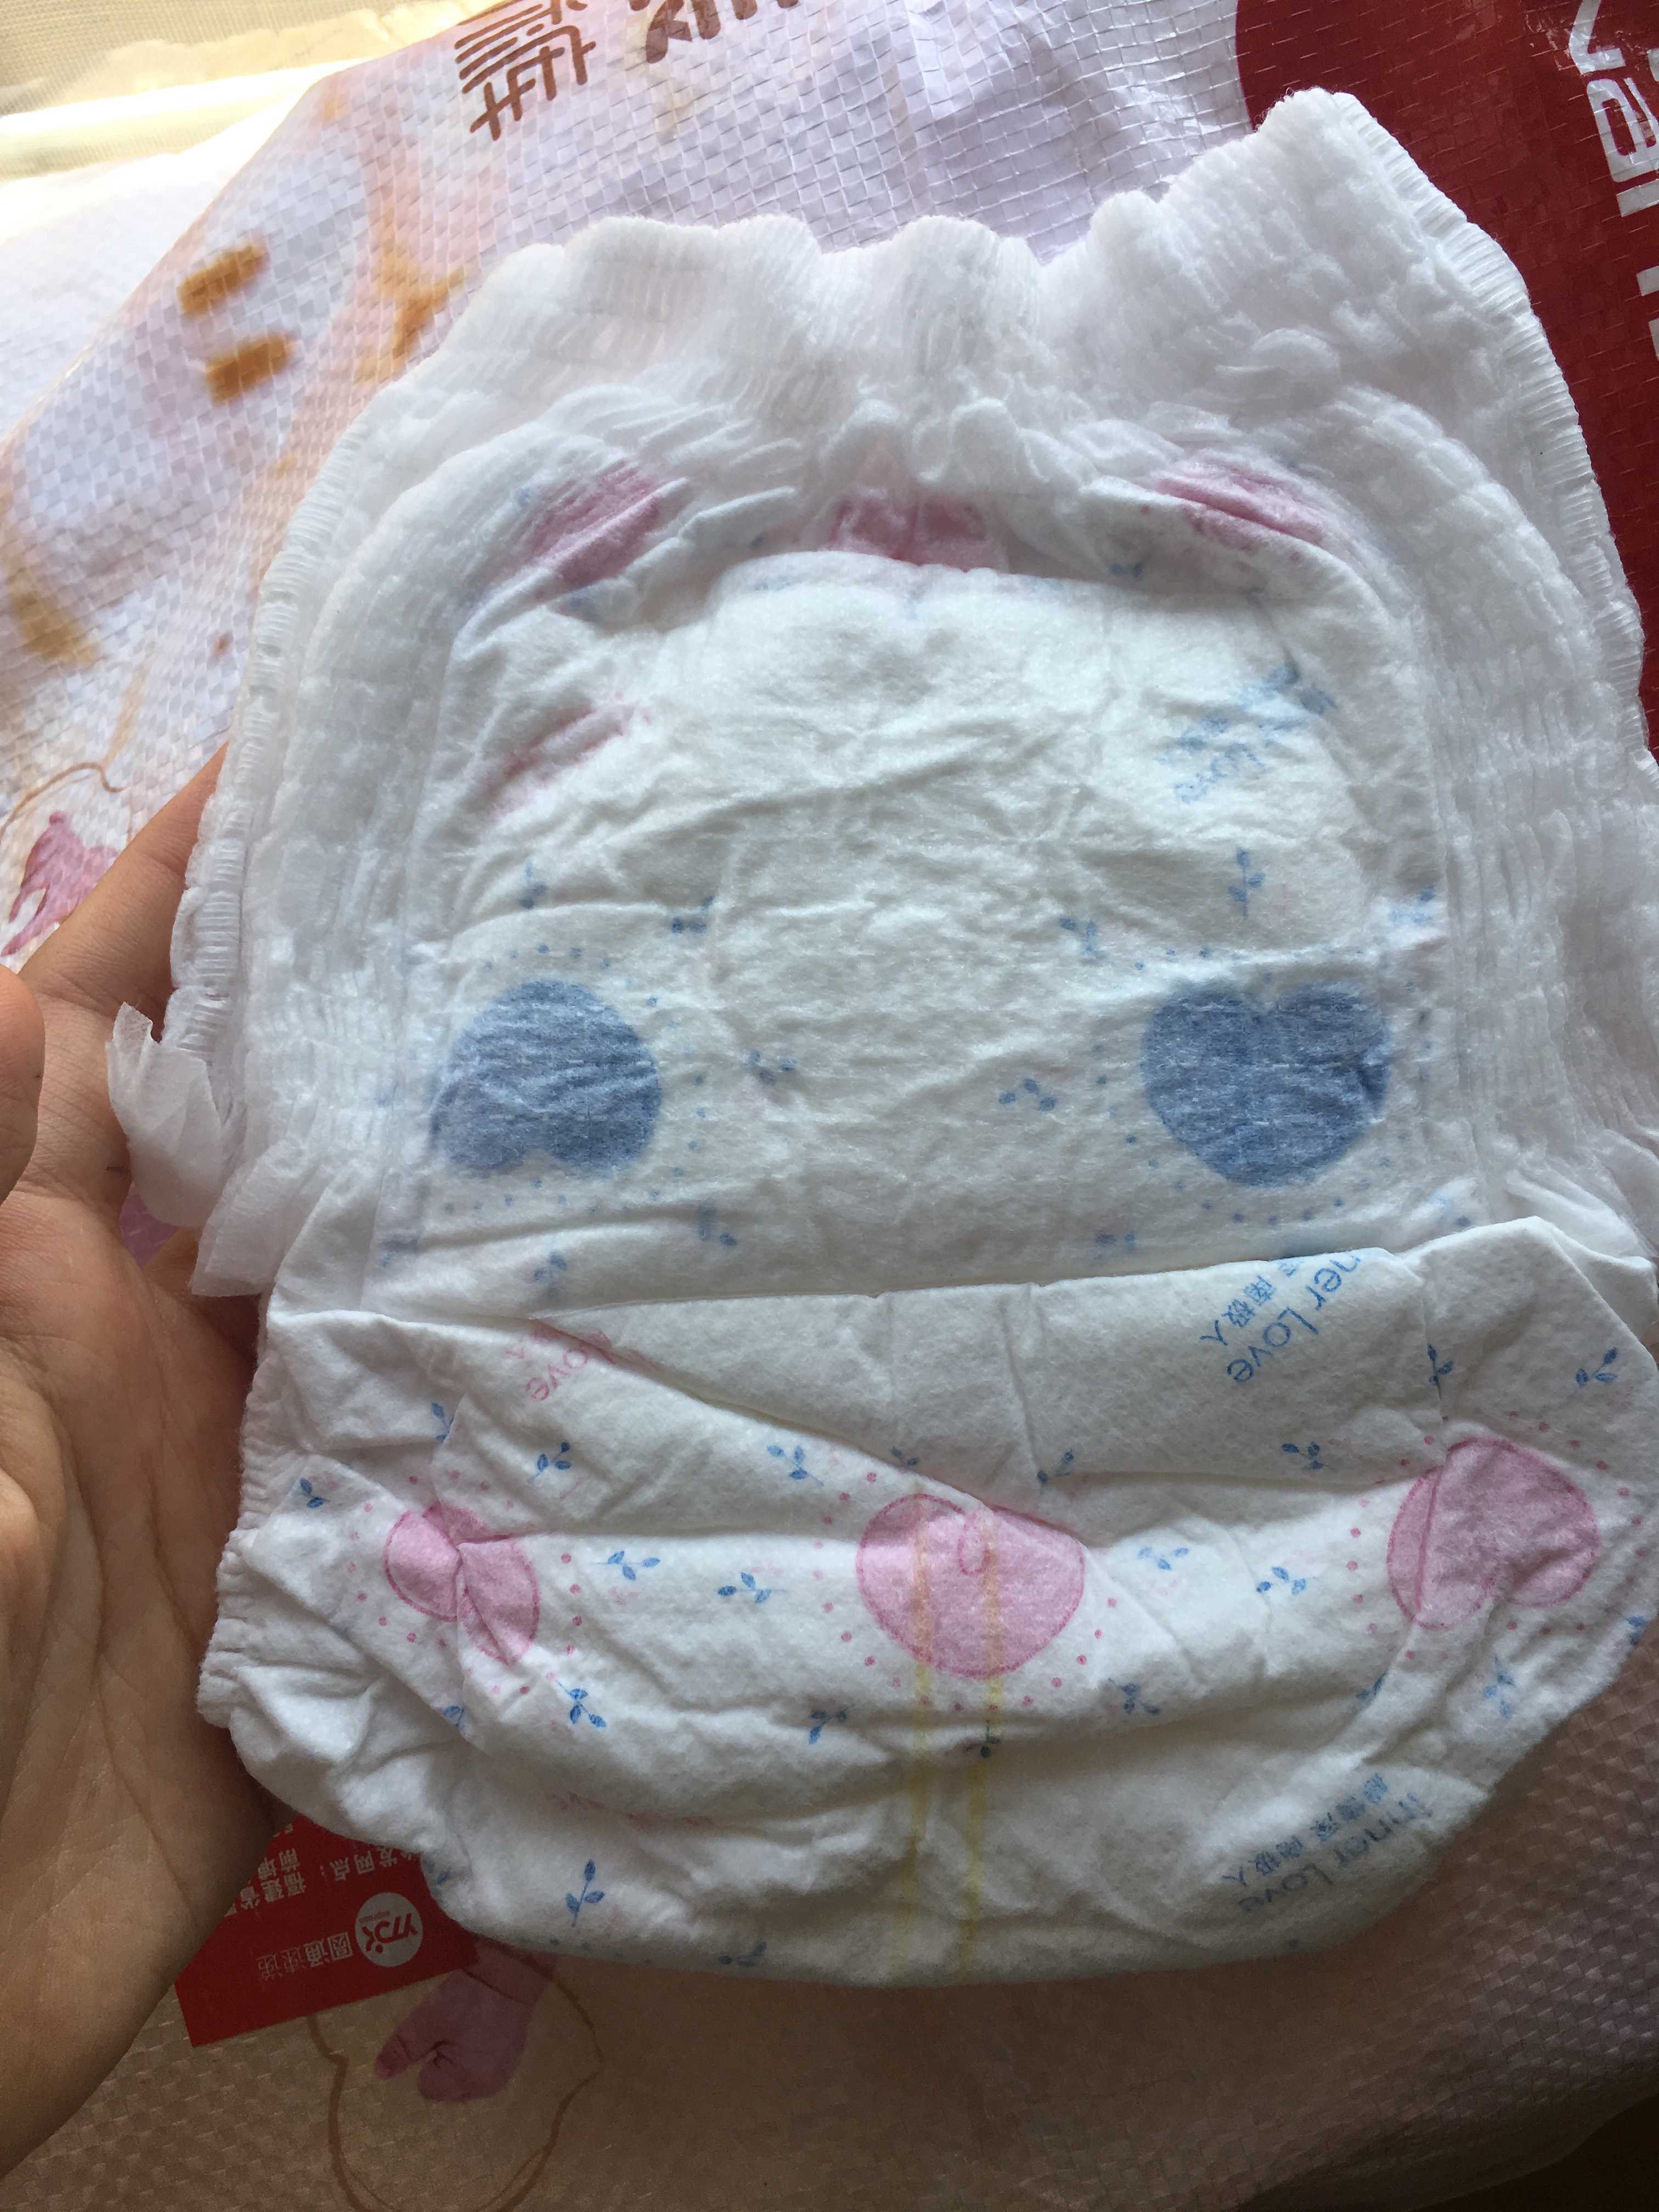
Label: trash